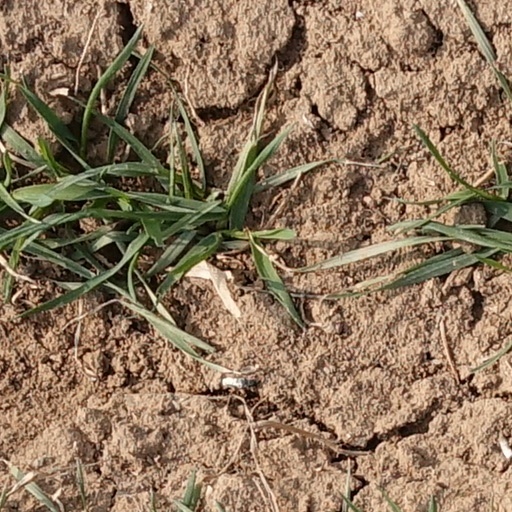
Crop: wheat